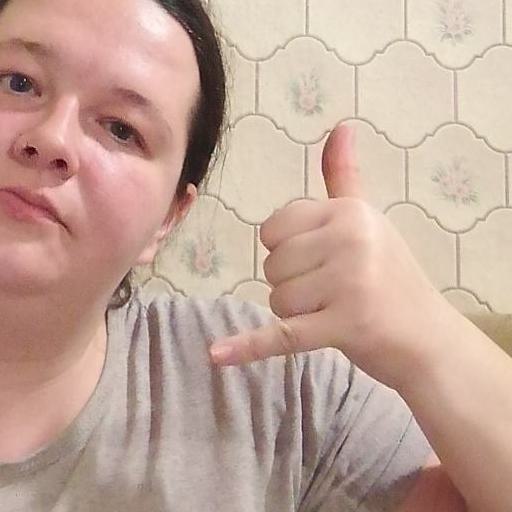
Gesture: call